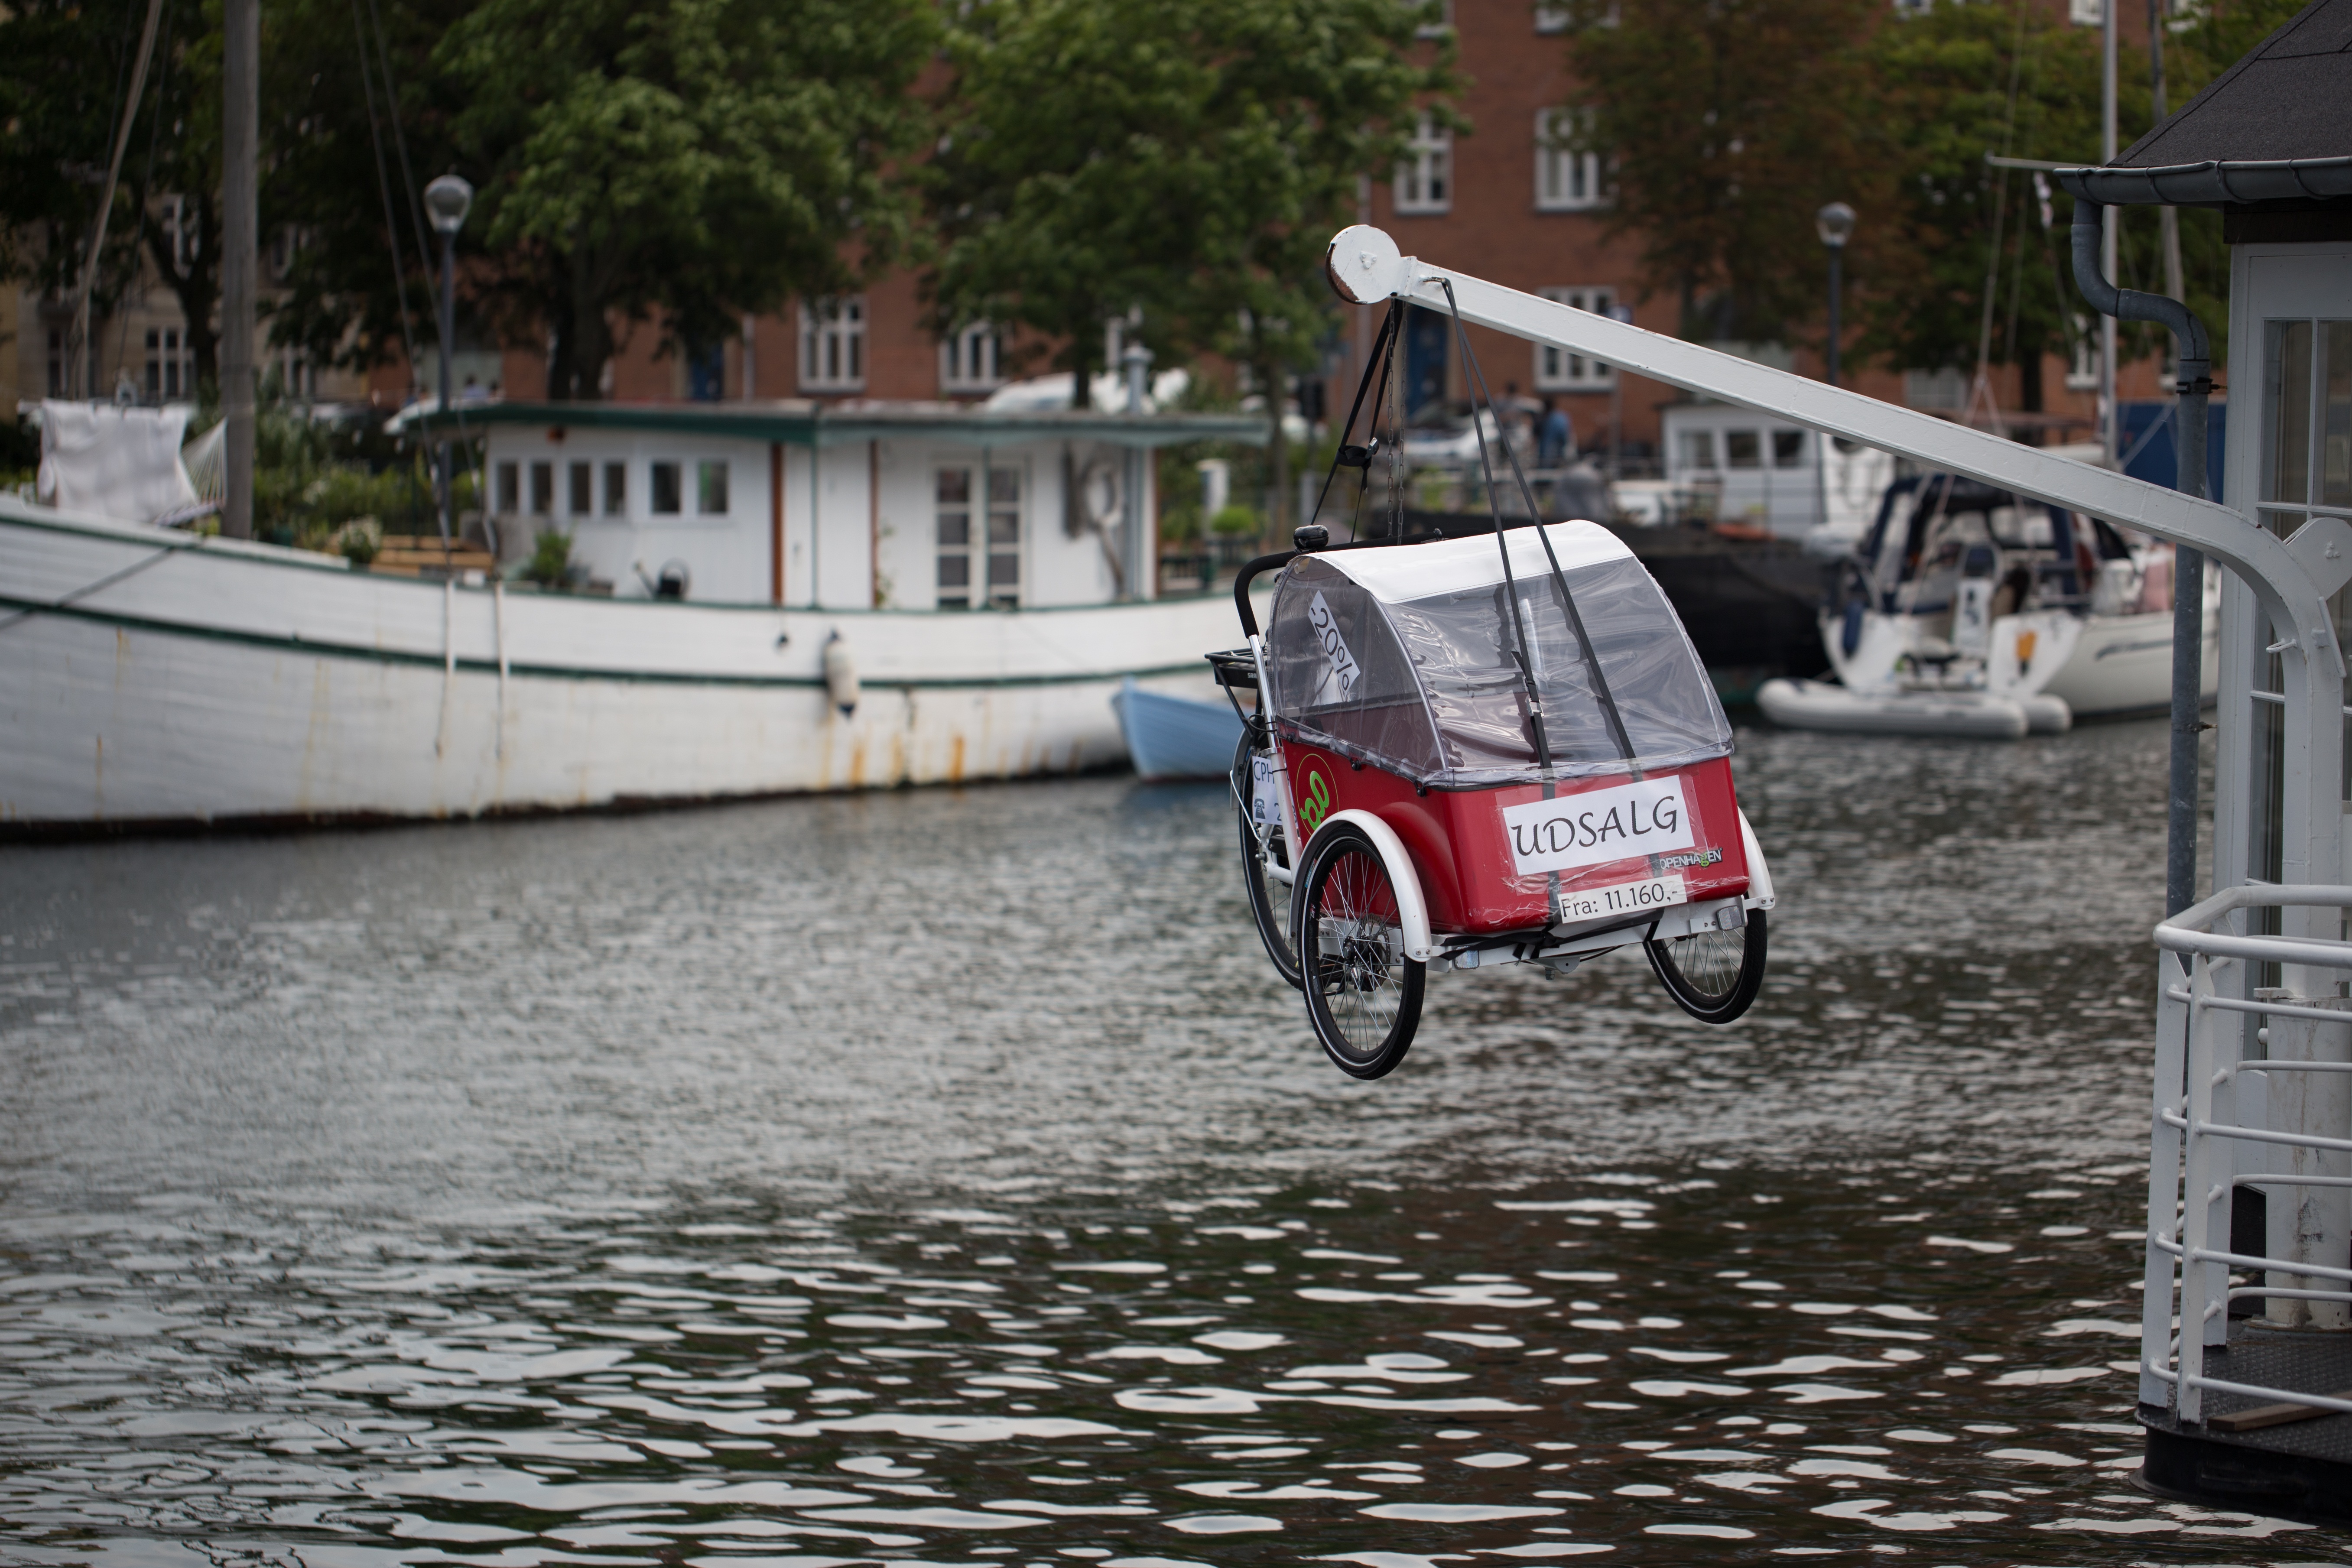
water, canal, vehicle, hanging, waterway, family, copenhagen, different, scene, sale, selling, danish, baby stroller, for sale, family life